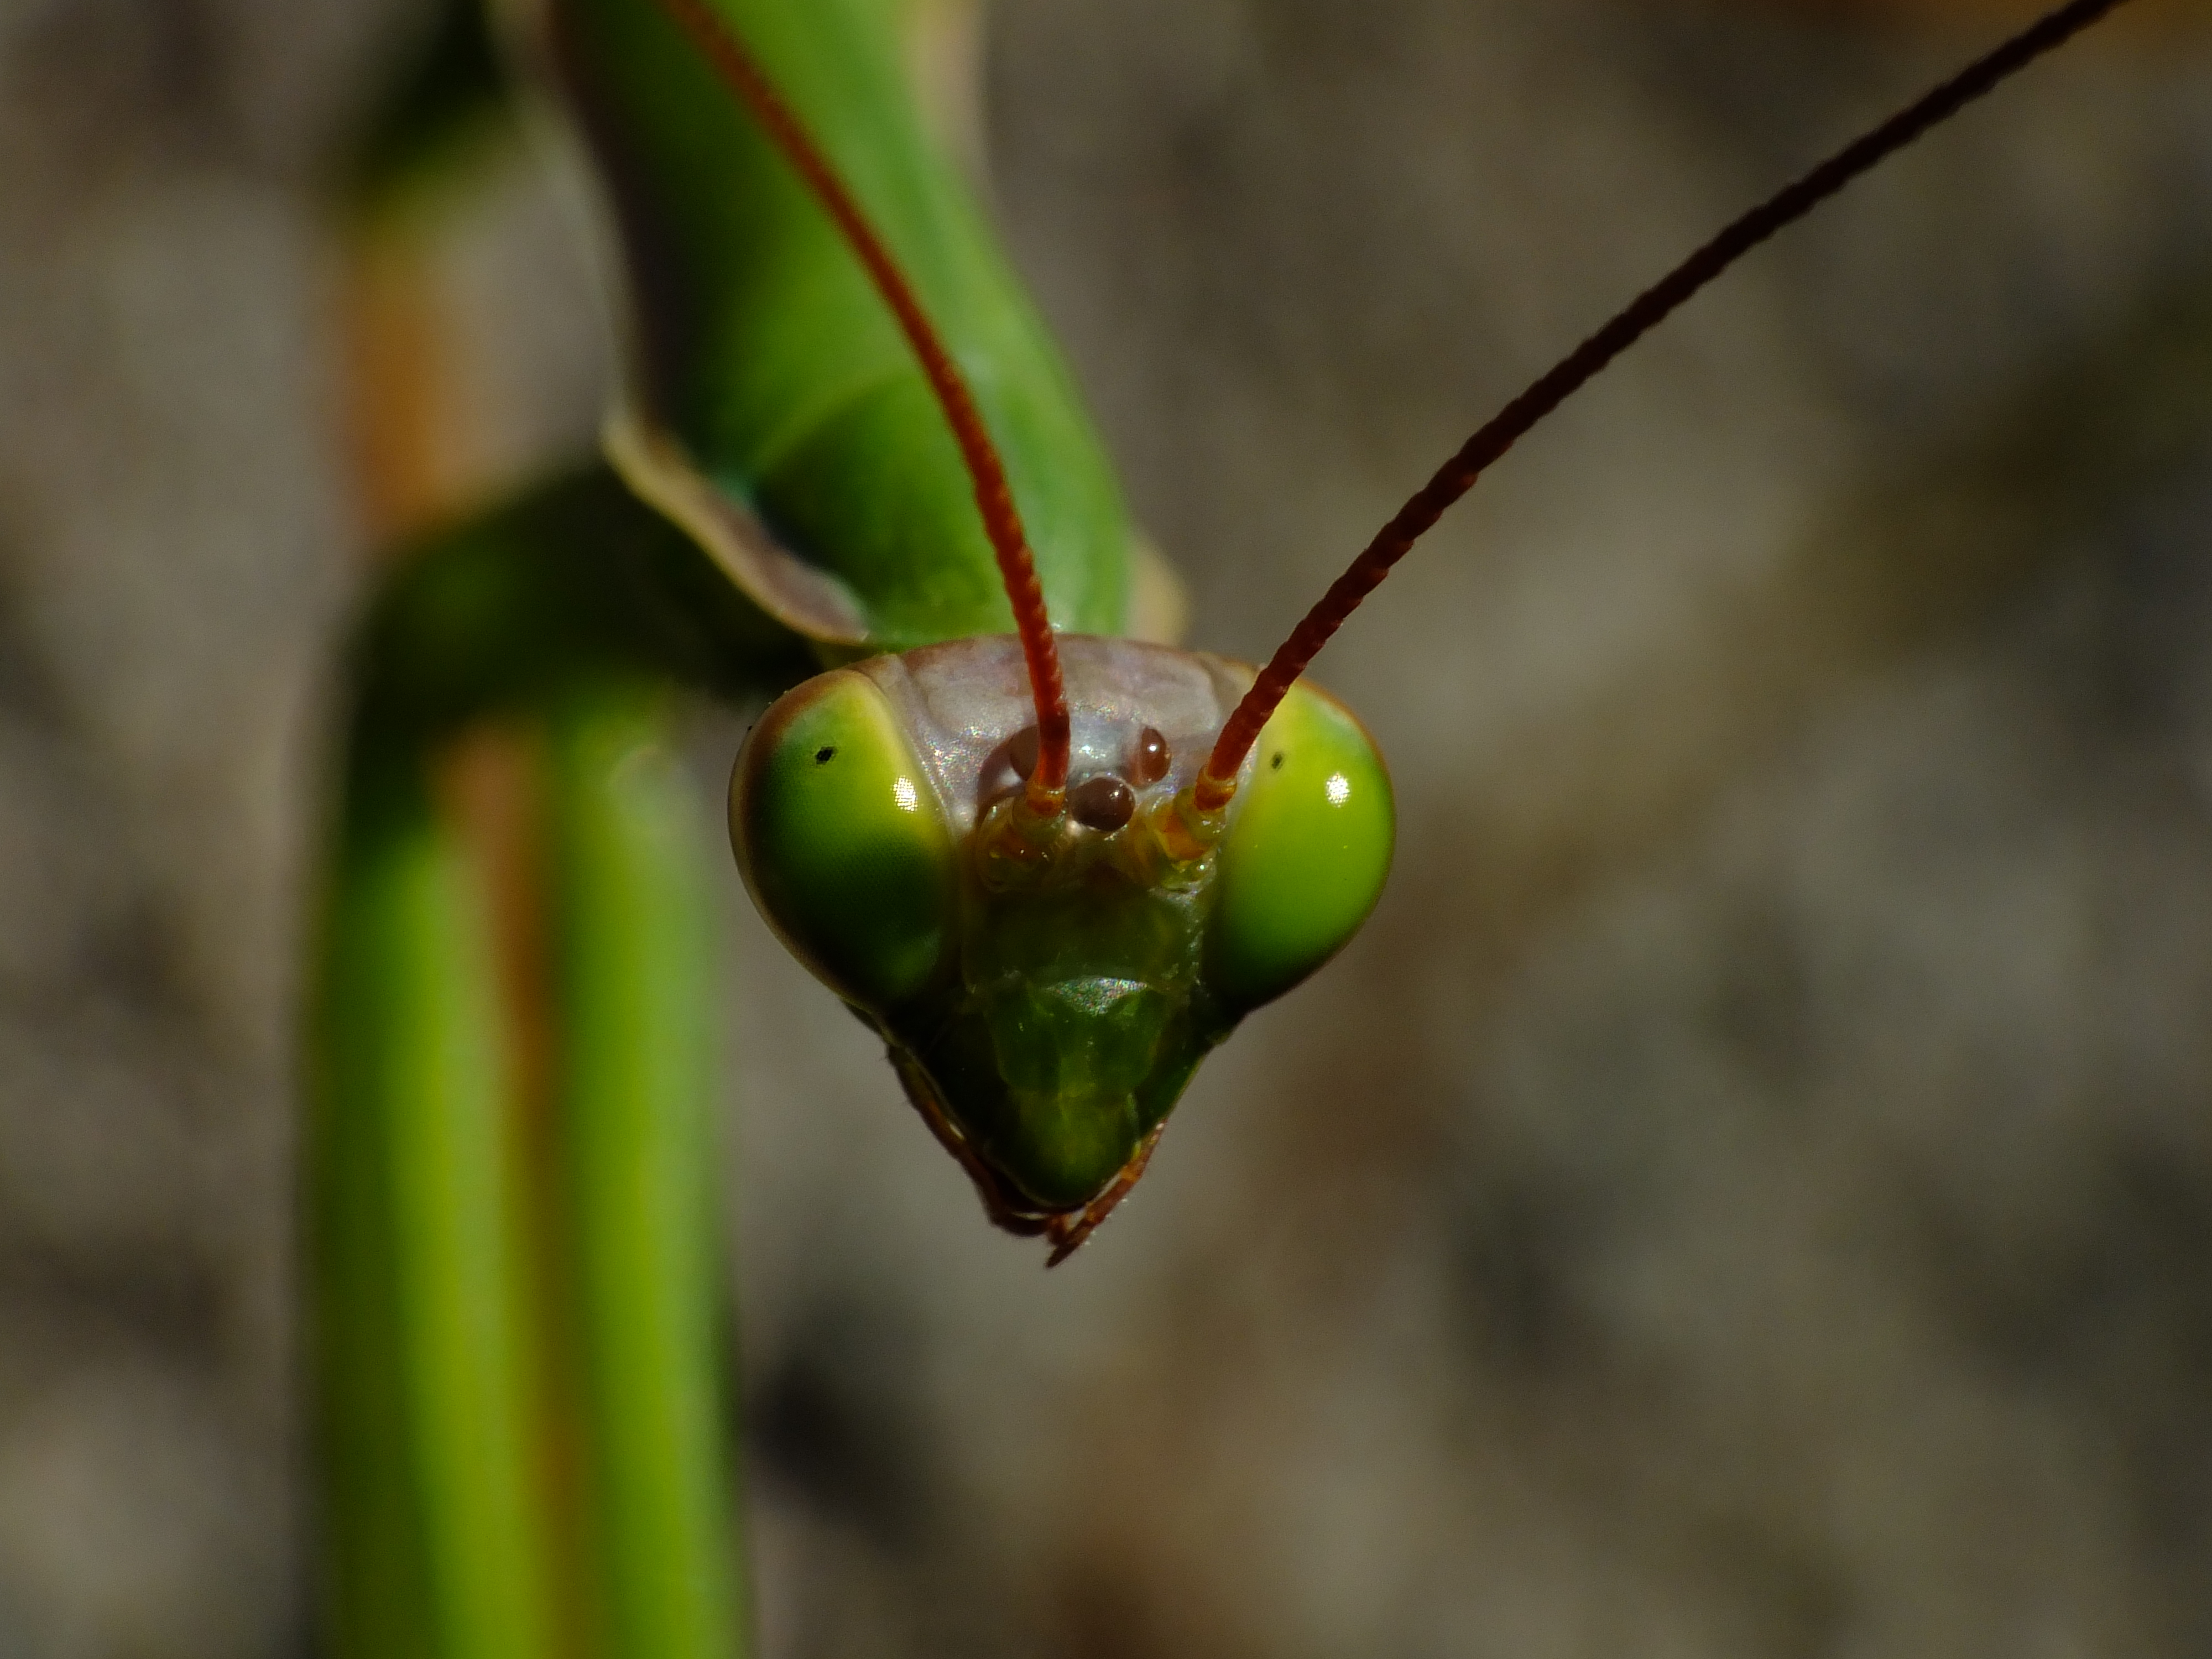
nature, branch, plant, photography, leaf, flower, green, produce, insect, macro, botany, flora, fauna, invertebrate, close up, animals, naturaleza, bud, ggl1, gaby1, xovesphoto, animales, gphoto, raynox250, fujifilmxs1, macro photography, plant stem, land plant